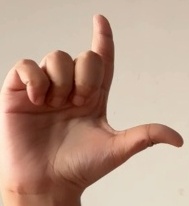
ASL sign: L